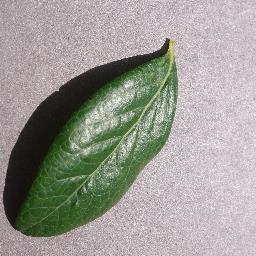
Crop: blueberry
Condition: healthy